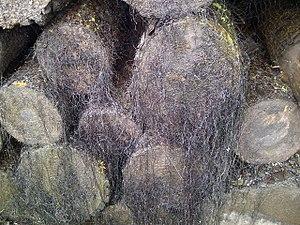
filaments d'Armillaire sur des rondins de pins maritimes stockés sous aspersion après la tempête Klaus de 2009 dans le massif des Landes. Après trois ans de stockage.
Armillaria est un genre de champignons basidiomycètes lignicoles de la famille des Physalacriaceae, autrefois rattaché aux Tricholomataceae.
Lorsque les grumes doivent être entreposées pendant de longues périodes à une température supérieure à 0 °C, il est préférable de les laisser tremper. Le stockage humide des grumes consiste en le stockage des grumes protégé par aspersion, ou par immersion; ce qui aide à prévenir la fente en bout et à ralentir la détérioration causée par les insectes, les attaques fongiques et la pourriture qui en découle. Cependant, une coloration chimique peut se produire dans des conditions humides.
La tempête Klaus est une cyclogénèse à caractère exceptionnel qui a principalement touché le sud-ouest de la France, la principauté d'Andorre, le nord de l'Espagne et une partie de l'Italie entre le 23 et le 25 janvier 2009. Elle est considérée comme étant la plus destructrice en France depuis les tempêtes de 1999.